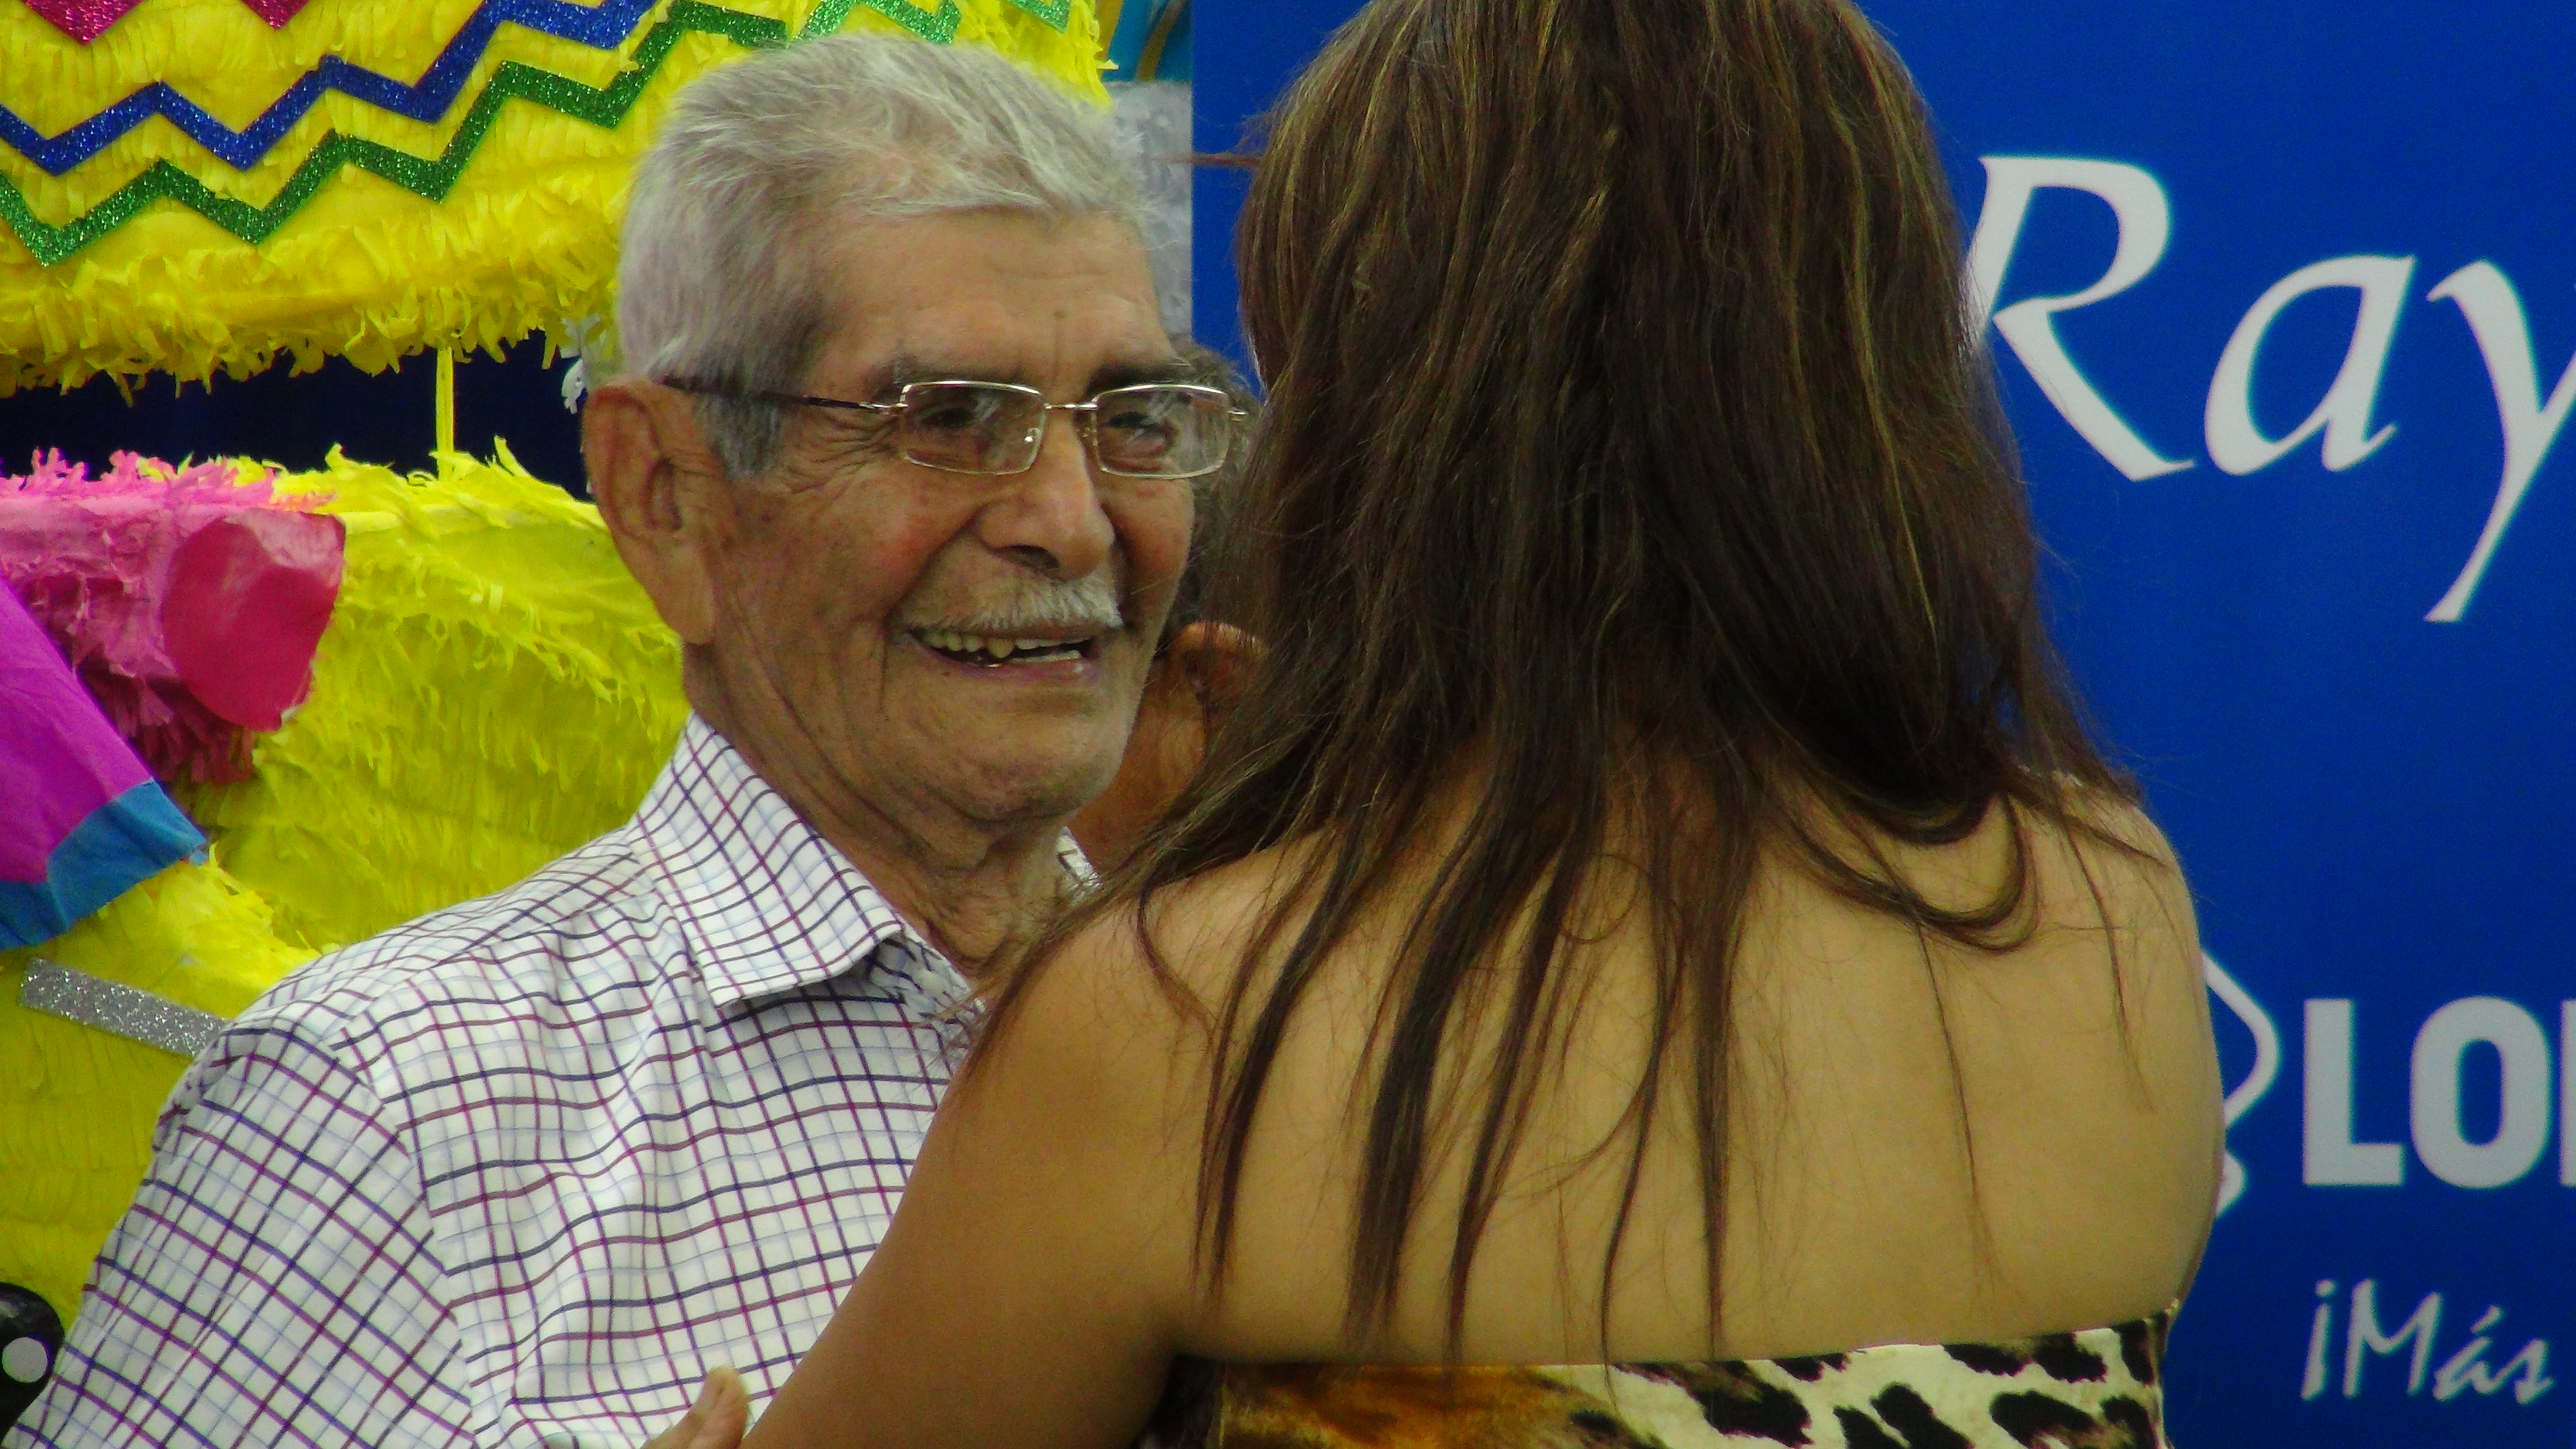
grandfather, senior citizen, glasses, human, fun, human behavior, product, vision care, smile